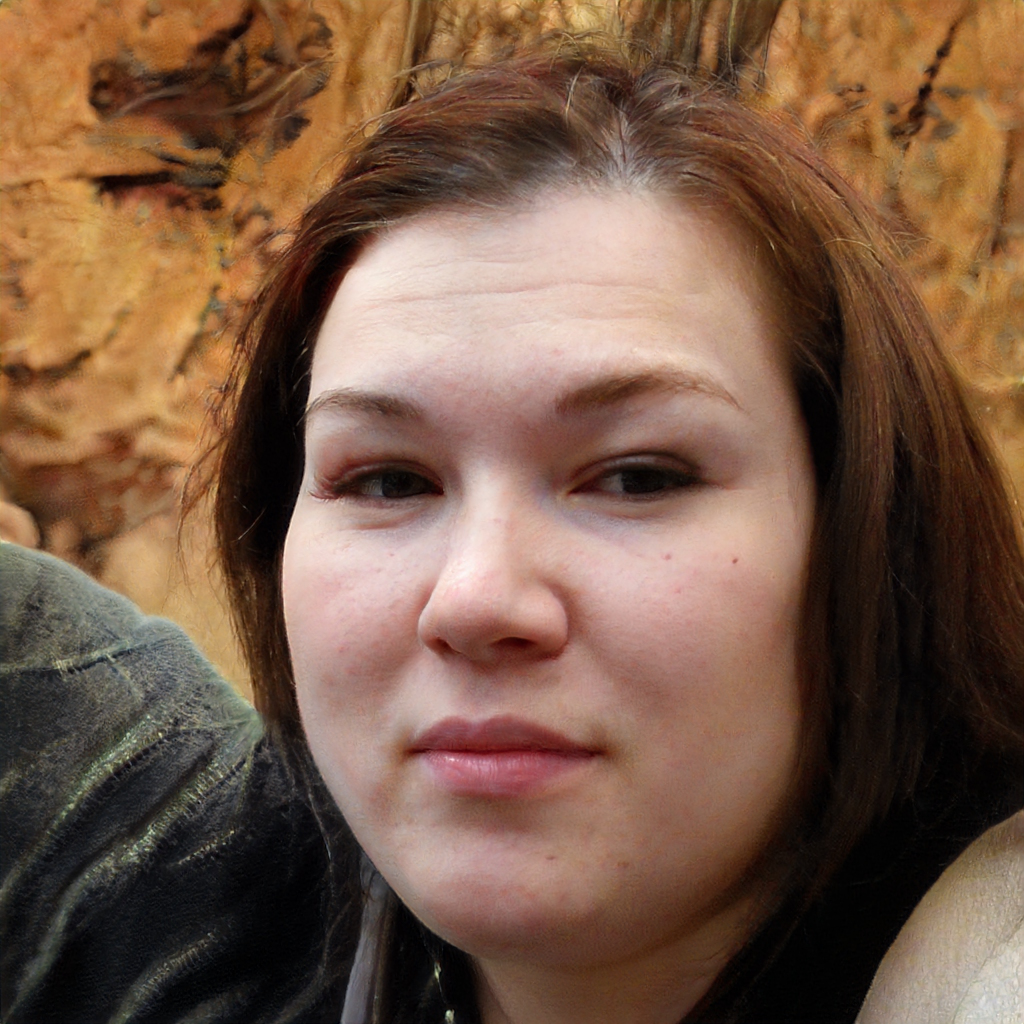
Gender: Female